Gostivar

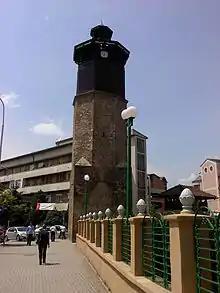
Gostivar's clock tower

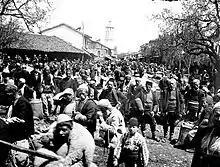
Gostivar Market April 1911, during Ottoman rule

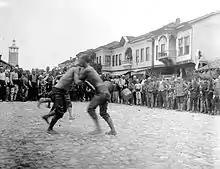
Gostivar 20 July 1916

It is known that there was a town called Draudacum, Draudàkon (Δραυδάκον in Ancient Greek), built in 170 BCE, near or on the current locality of Gostivar.